Ramakrishna Sarada Mission Sister Nivedita Girls' School

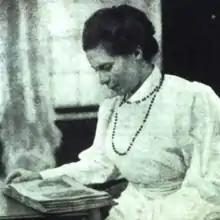
Sister Nivedita, founder of the school

At Swami Vivekananda's request Sister Nivedita went to India in January 1898.